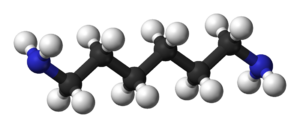
L’hexaméthylènediamine est un composé organique de formule semi-développée H₂N(CH₂)₆NH₂.